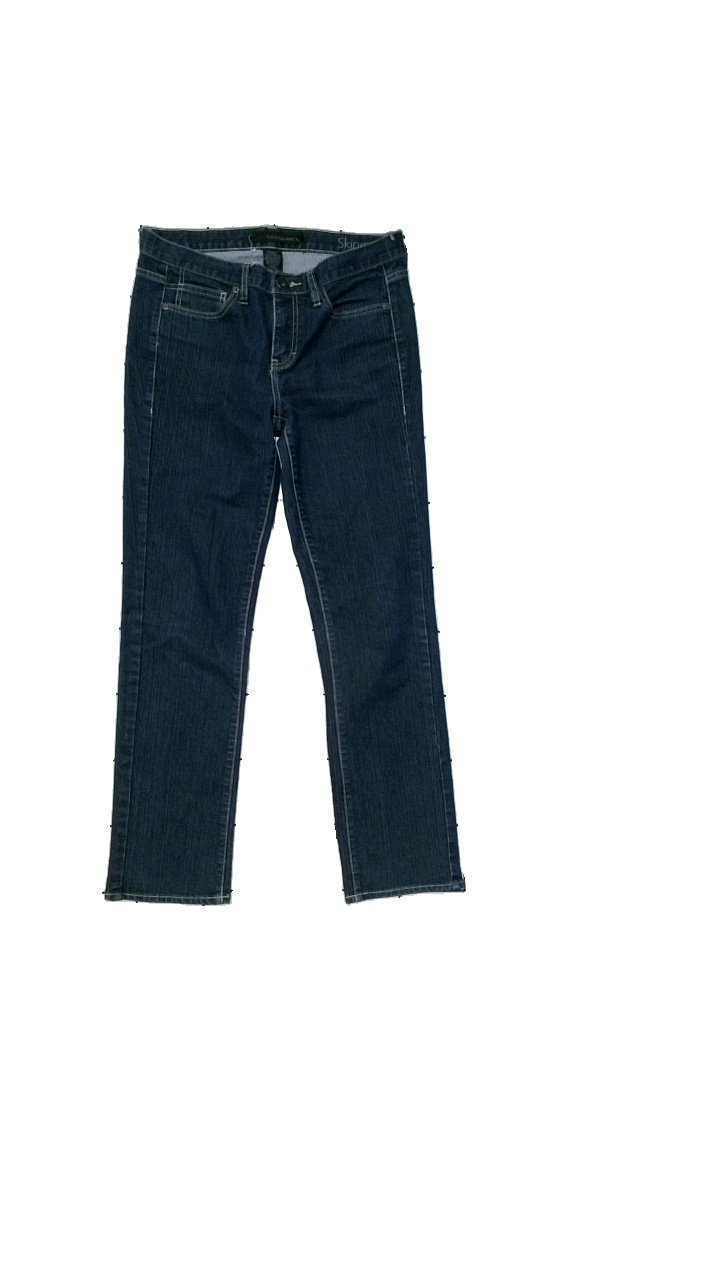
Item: Jeans (Ladies)
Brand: Calvin Klein
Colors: Blue
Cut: Regular
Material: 69% cotton, 30% polyester, 1% elastane
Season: All
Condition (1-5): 4
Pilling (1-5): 2
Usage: Reuse
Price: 150-250